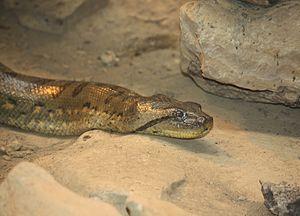
Eunectes murinus est une espèce de serpent constricteur de la famille des Boidae. En français il est nommé grand Anaconda, Anaconda vert, Anaconda géant ou Anaconda de Barbour.